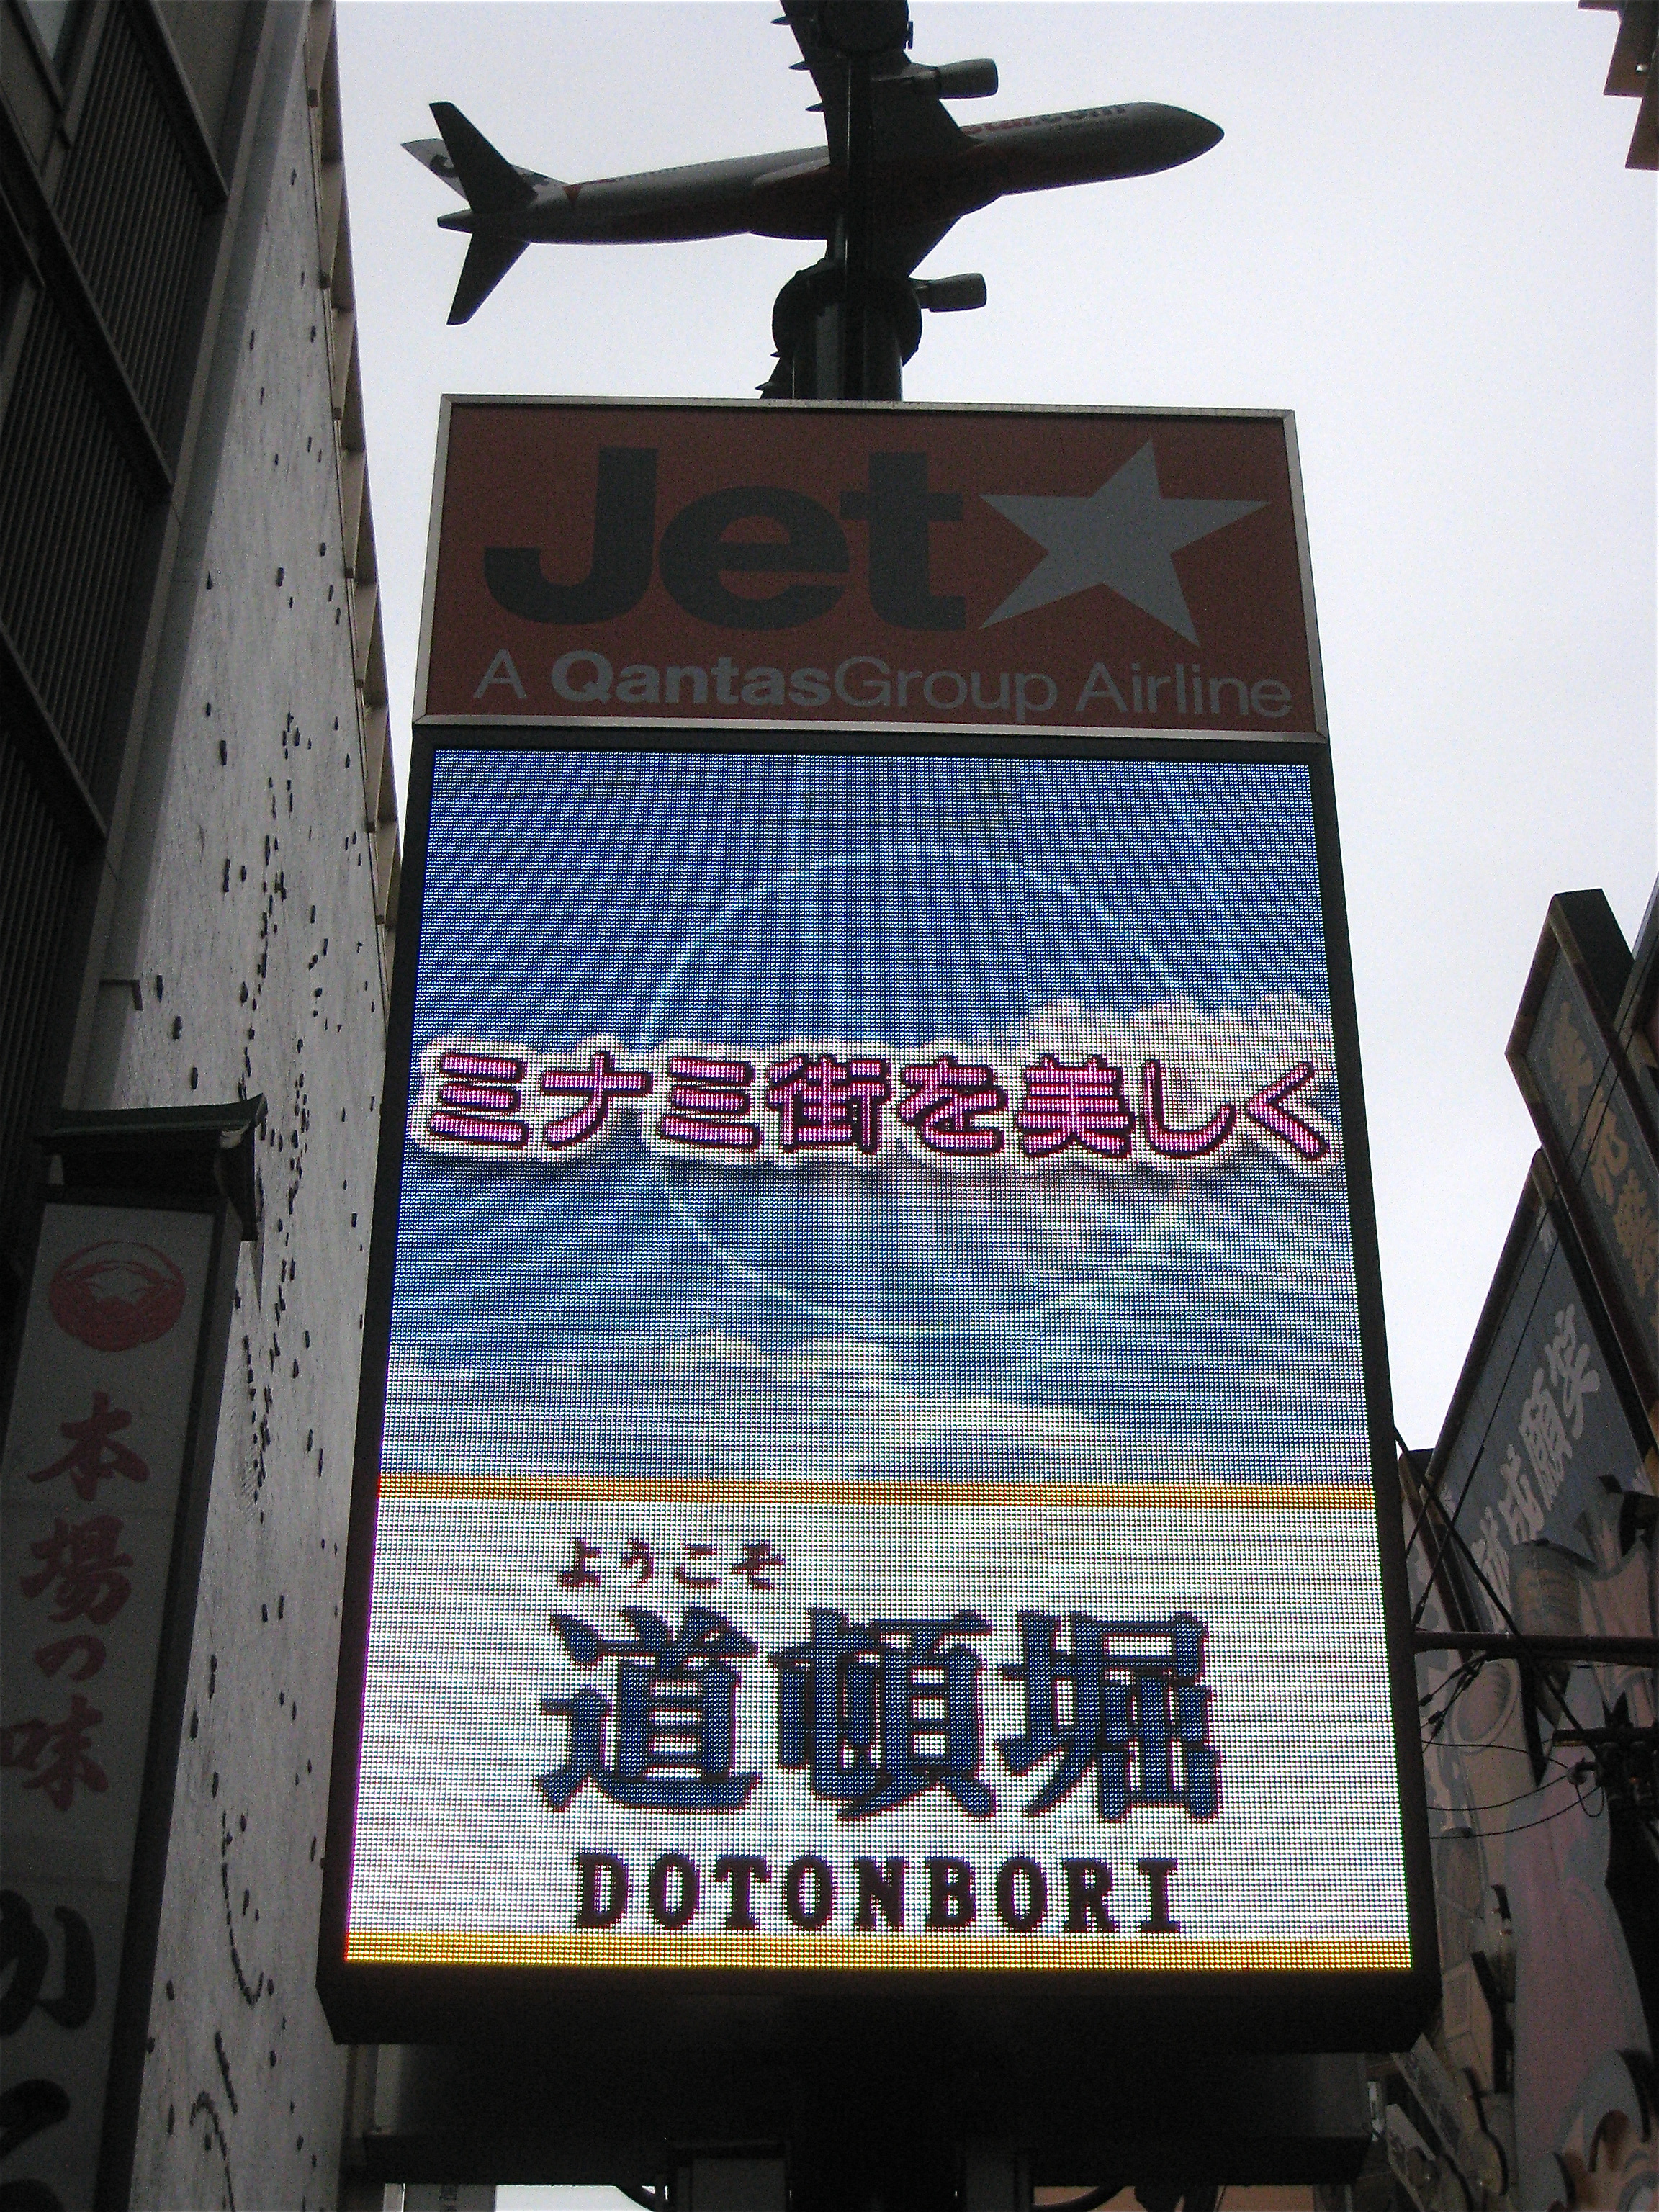
advertising, sign, blue, japan, signage, art, display device